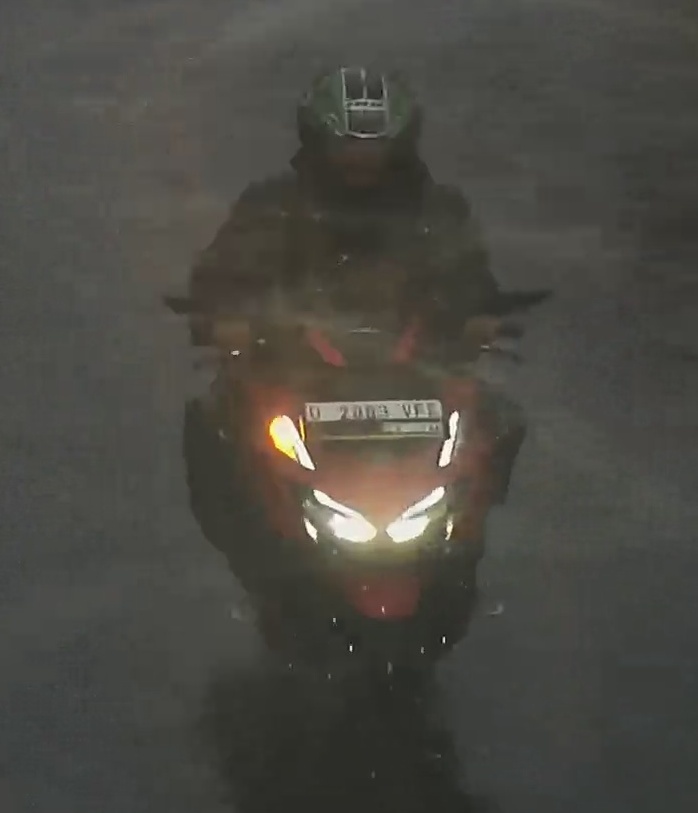
person-with-helmet: 1
person-without-helmet: 0